Hainley Statia

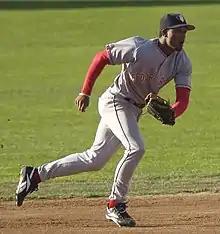
Statia with the Cedar Rapids Kernels in 2006

Hainley Charles Statia (born January 19, 1986, in Willemstad, Curaçao) is a Curaçaoan former minor league baseball player and an infield coordinator for the Los Angeles Angels organization and the current manager of the Curaçao national baseball team.